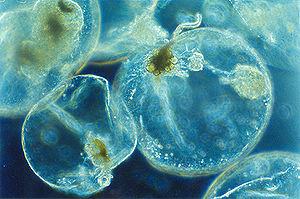
L'erreur scientifique consiste en un raisonnement ou une procédure ne respectant pas un ensemble de règles reconnues par la communauté scientifique. À la différence de la fraude scientifique, elle est involontaire. Elle se retrouve dans tous les domaines des sciences sous de multiples formes. Les erreurs scientifiques doivent aussi être distinguées des idées reçues du moins toutes celles qui ne sont pas partagées par une partie de la communauté scientifique.
Noctiluca scintillans, ou Noctiluca miliaris, est une espèce d’algues unicellulaires présentant un noyau, comme tous les Eukaryotes, et appartenant au groupe des Dinophytes.